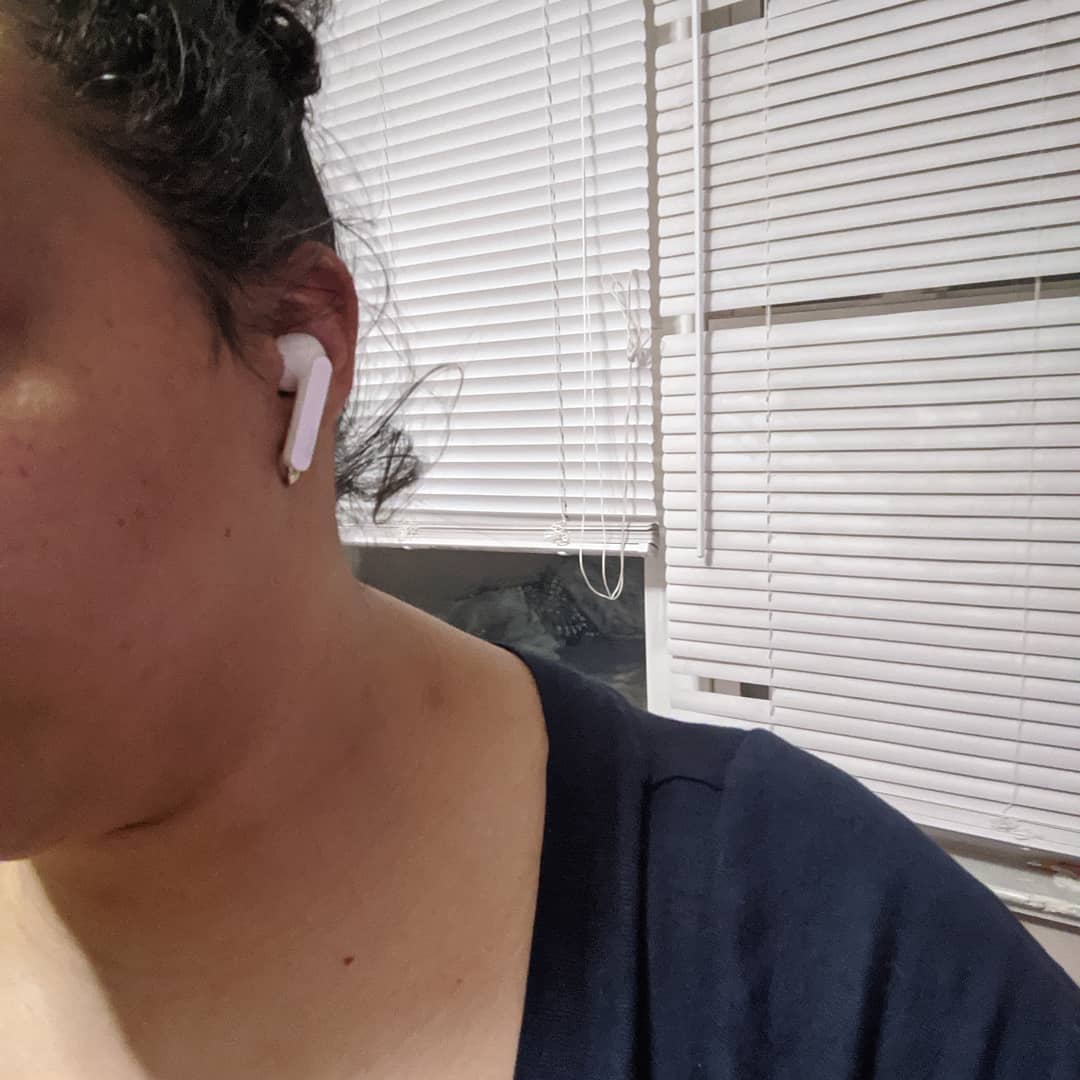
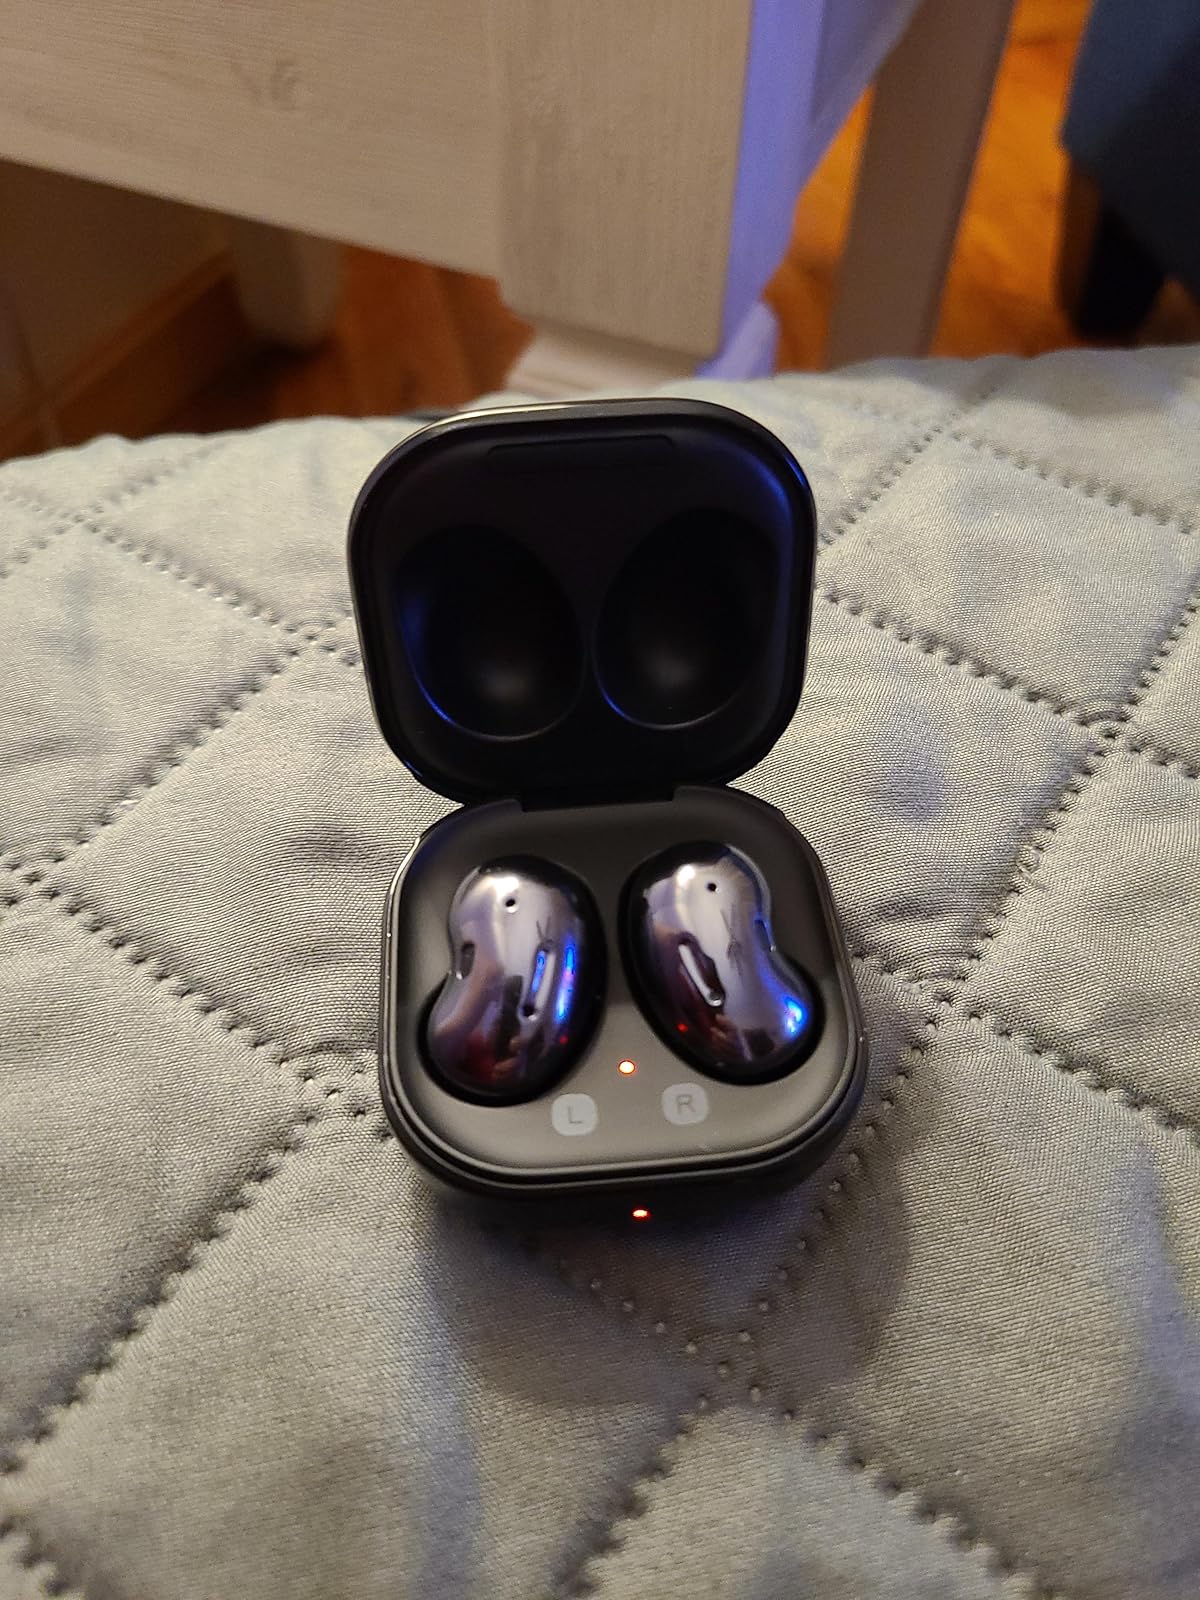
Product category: earbuds
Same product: no